Karl von Urban

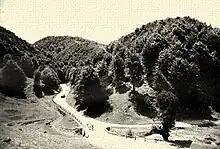

In response to this triumph, the Imperial Commander-in-Chief Alfred I, Prince of Windisch-Grätz formulated a strategy to launch an attack on two fronts against the revolutionary forces entrenched in the heartland of Hungary. As part of this plan, Colonel Urban was ordered to cross the challenging Ciucea Pass (Csucsa/"Tschetsch Pass)" that traditionally served as divider between Transylvania and the expansive Great Hungarian Plains.